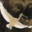
Label: bird